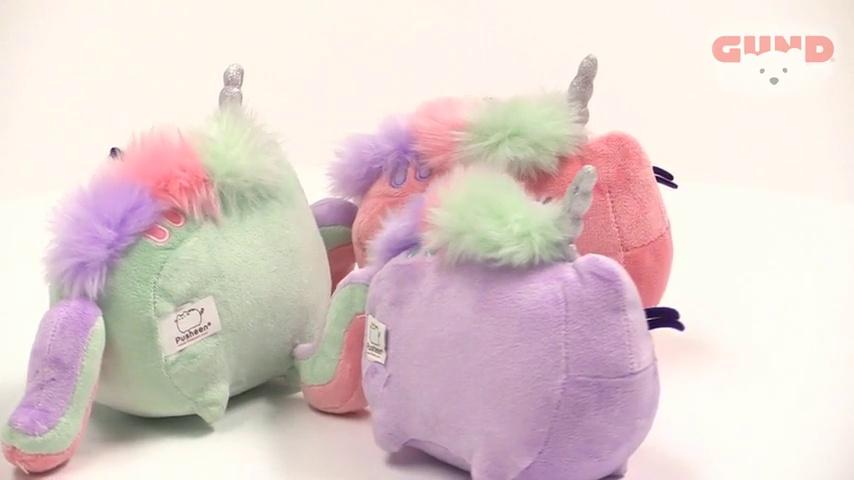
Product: GUND Pusheen Pusheenicorn Unicorn Cat Sound Plush Stuffed Animal, Purple, 7.5"
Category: Toys & Games | Stuffed Animals & Plush Toys | Stuffed Animals & Teddy Bears
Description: UNICORN + CAT PLUSH WITH SOUND: You'll love to cuddle this super-soft plush purple Pusheenicorn with a shimmering horn and multicolor mane and tail Give her a light squeeze to activate a magical sound.
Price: $14.99
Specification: ProductDimensions:7.5x3x6inches|ItemWeight:3.2ounces|ShippingWeight:3.2ounces(Viewshippingratesandpolicies)|ASIN:B078SXHDL8|Itemmodelnumber:4060843|Manufacturerrecommendedage:12monthsandup|Batteries:1Abatteriesrequired.(included)